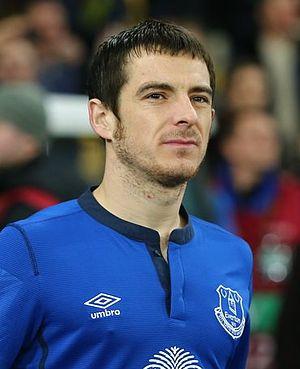
Leighton John Baines, né le 11 décembre 1984 à Kirkby, est un footballeur international anglais qui évolue au poste de défenseur entre 2002 et 2020.